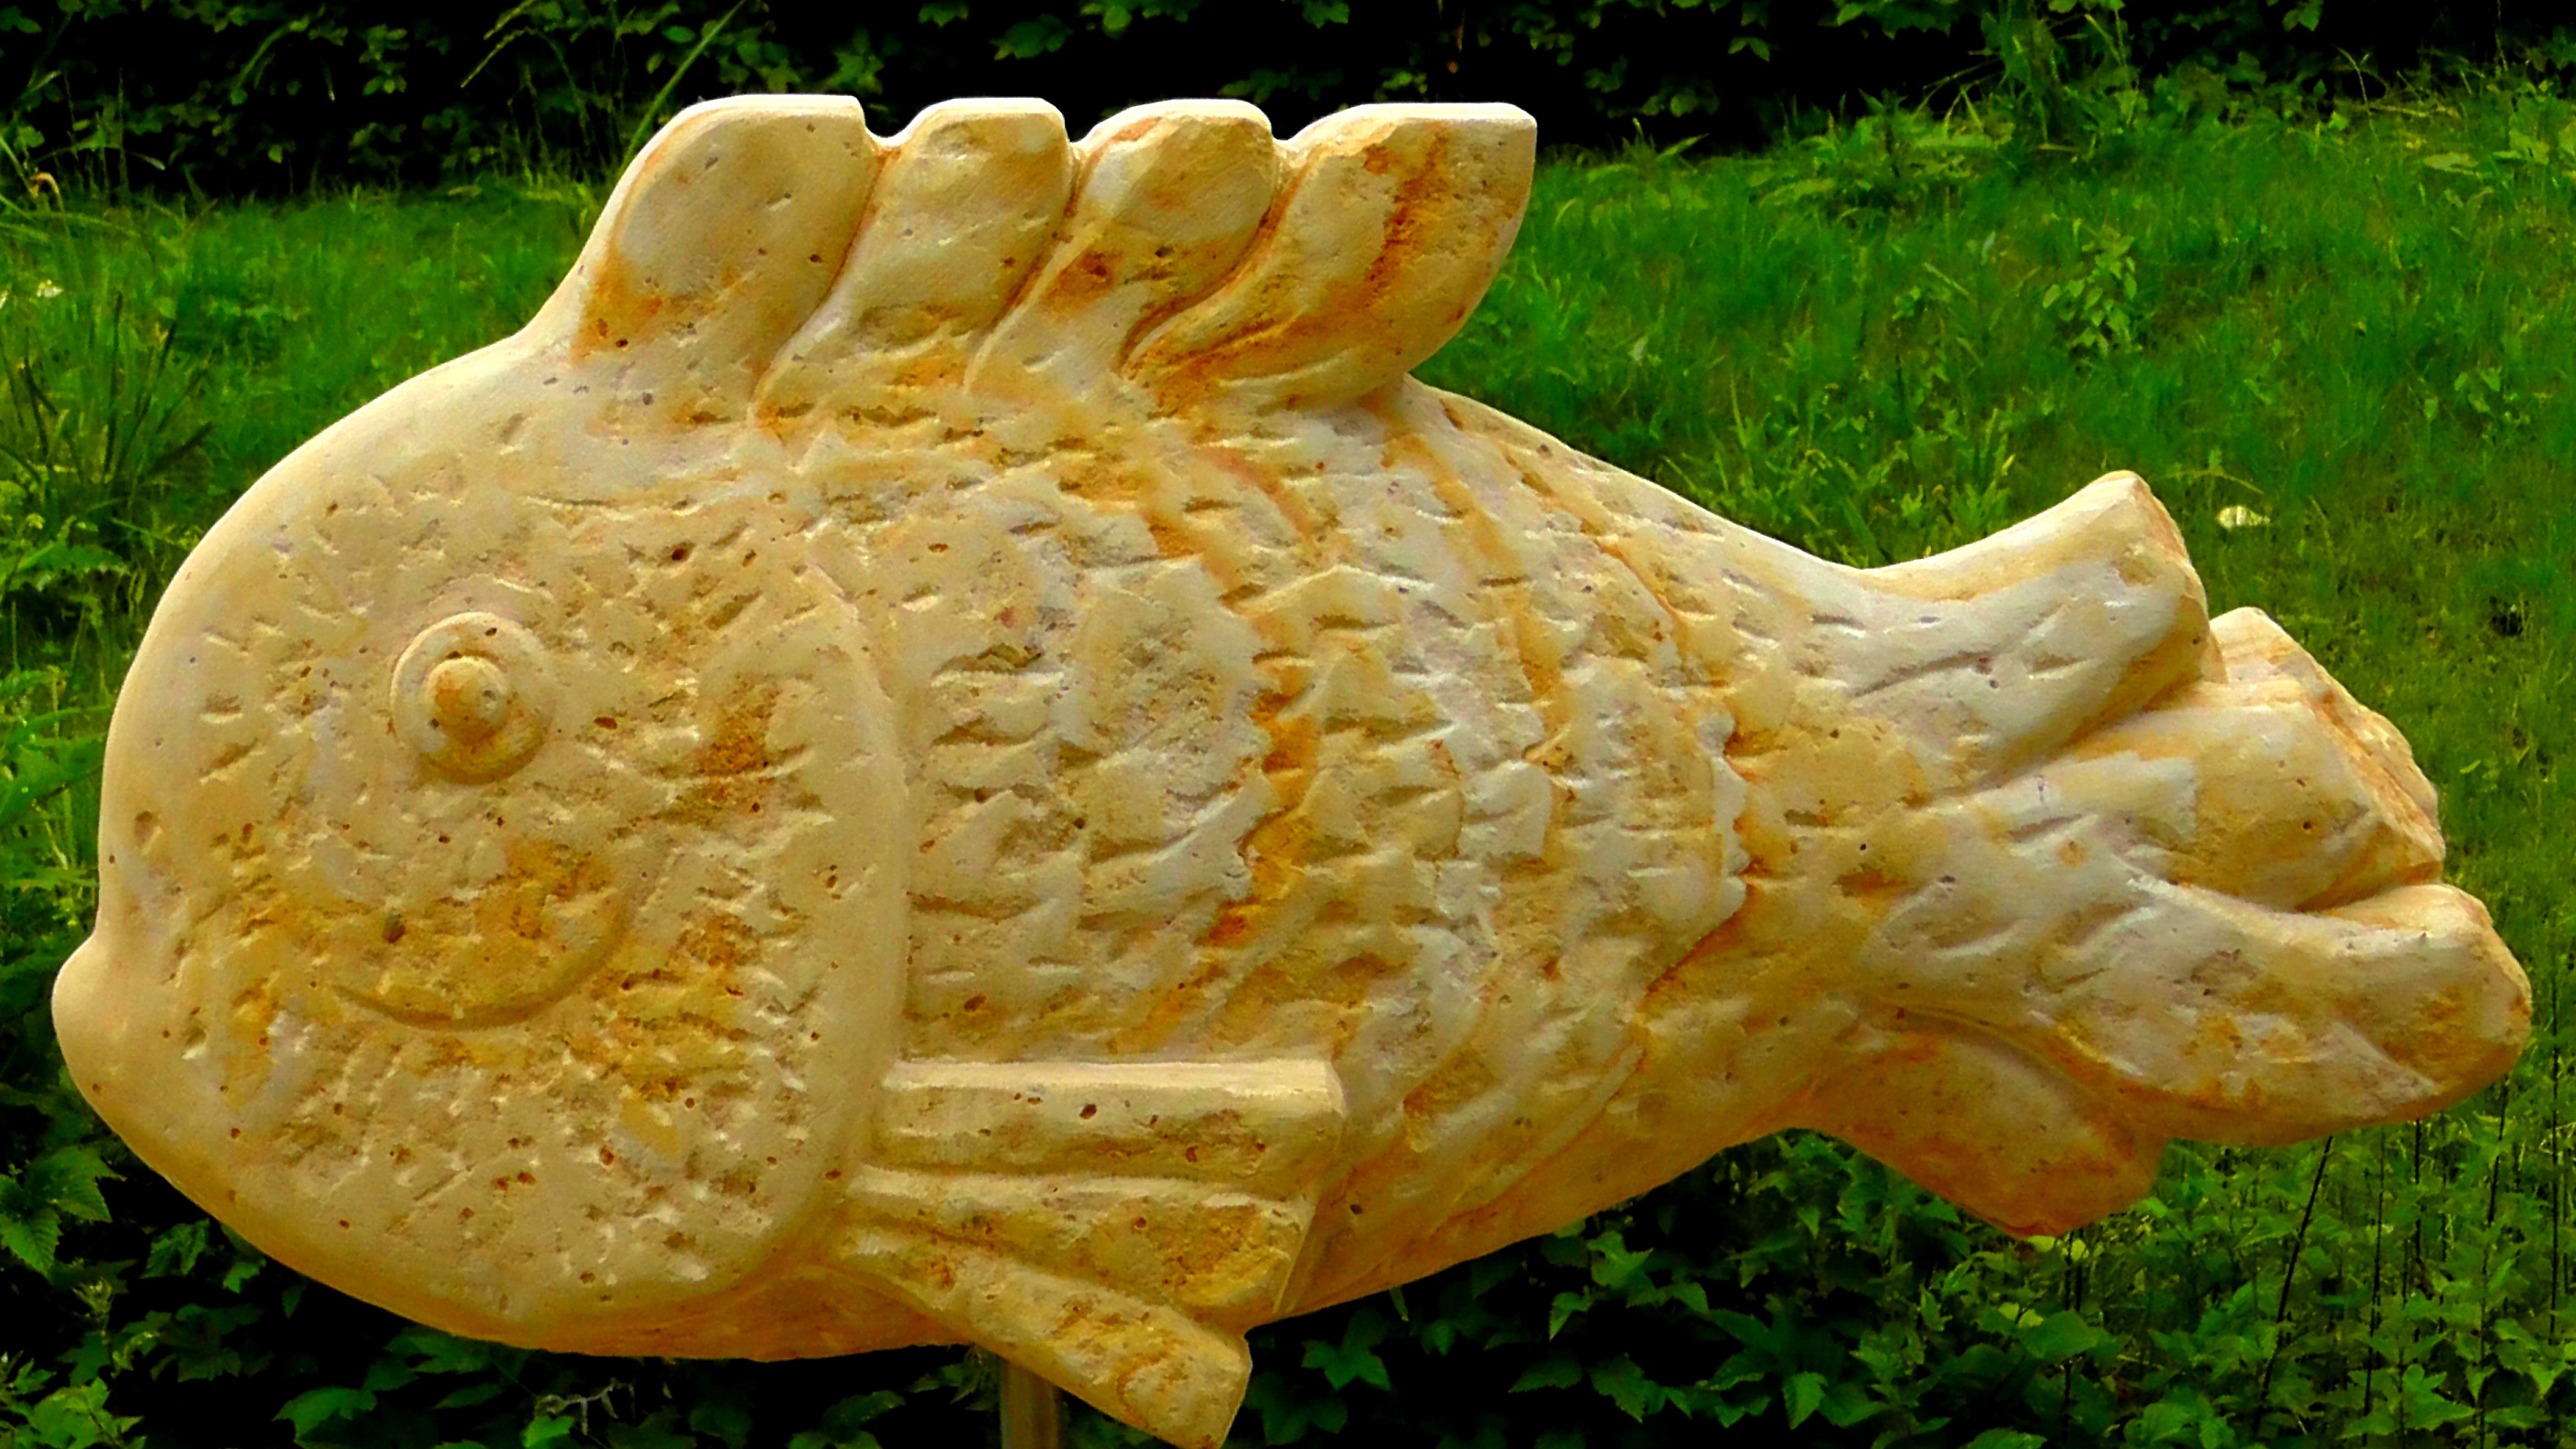
wood, statue, food, park, yellow, garden, fish, artwork, sculpture, art, figure, carved, painted, carving, holzfigur, wood carving, bemmalt figure